2000 World Series

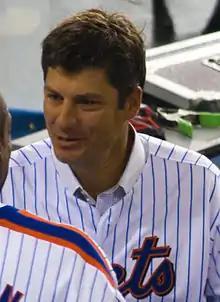
Robin Ventura hit a leadoff solo home run in Game 3.

The American national anthem was sung by NSYNC. In Game 3, Robin Ventura's leadoff home run in the second off Orlando Hernandez gave the Mets a 1–0 lead, but the Yankees tied it in the third when Derek Jeter singled with two outs off Rick Reed and scored on David Justice's double. Next inning, Tino Martinez hit a leadoff single and scored on Paul O'Neill's one-out triple, but the Mets tied the game in the sixth when Mike Piazza hit a leadoff double and after a walk, scored on Todd Zeile's double. In the eighth, Zeile singled with one out and scored on Benny Agbayani's double. After Jay Payton singled, Mike Stanton relieved Hernandez and allowed a sacrifice fly to Bubba Trammell to pad the Mets lead. Closer Armando Benitez pitched a scoreless ninth despite allowing a leadoff single to Chuck Knoblauch as the Mets' 4–2 win ended the Yankees' fourteen-game winning streak in World Series play dating back to the 1996 World Series.